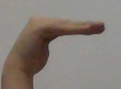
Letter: haa